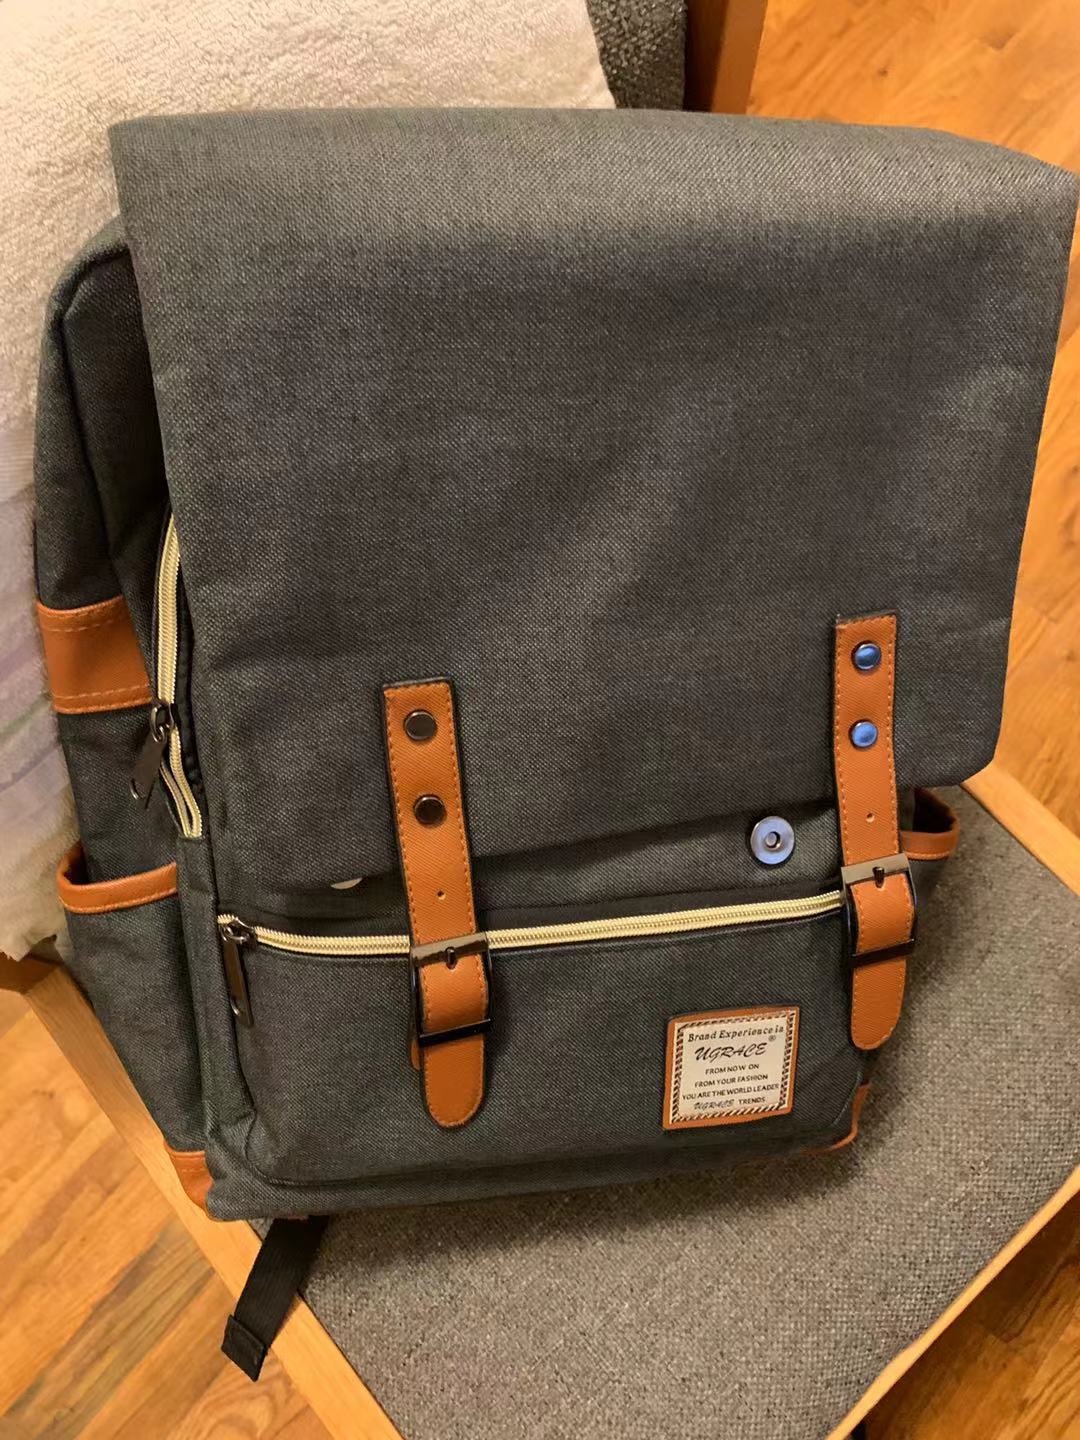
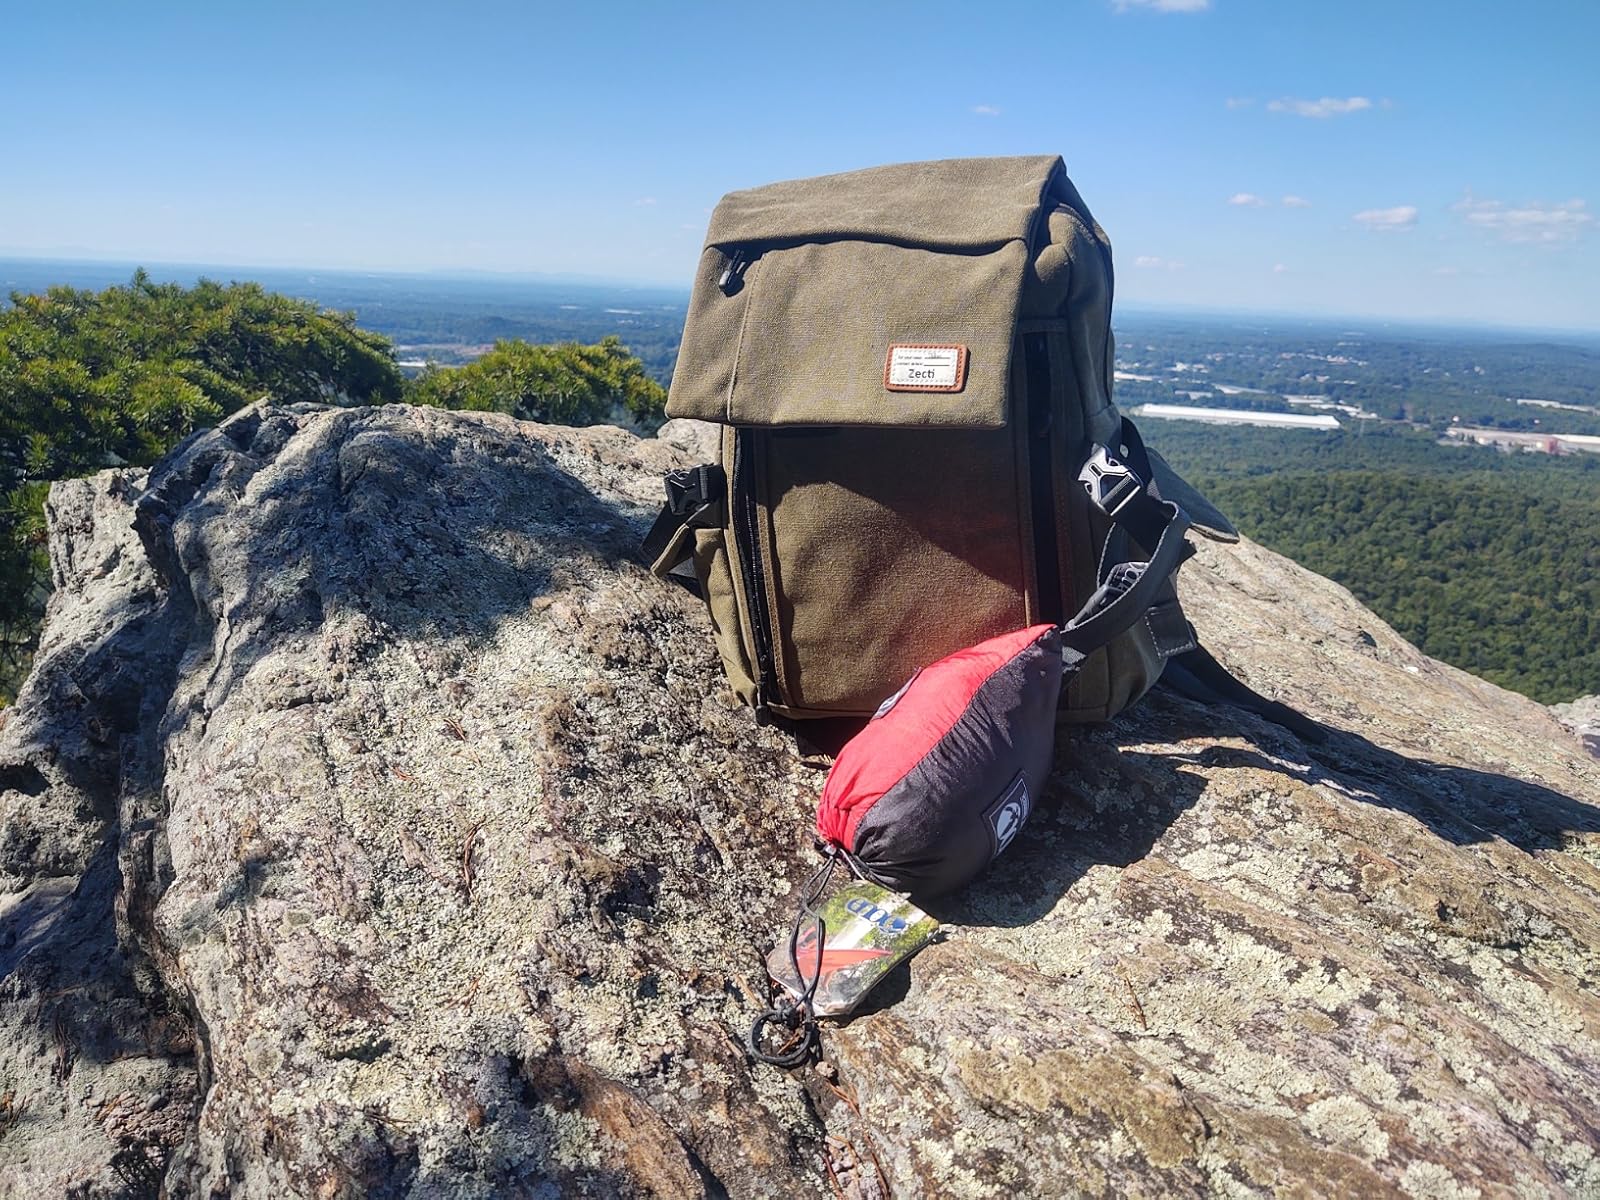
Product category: bag
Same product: no